Thomas Fararo

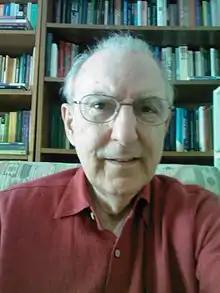
Thomas J. Fararo

Thomas J. Fararo (February 11, 1933 - August 20, 2020) was Distinguished Service Professor Emeritus at the University of Pittsburgh. After earning a Ph.D. in sociology at Syracuse University in 1963, he received a three-year postdoctoral fellowship for studies in pure and applied mathematics at Stanford University (1964–1967). In 1967, he joined the faculty of University of Pittsburgh; during 1972–1973, he was visiting professor at the University of York in England.